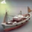
Label: ship